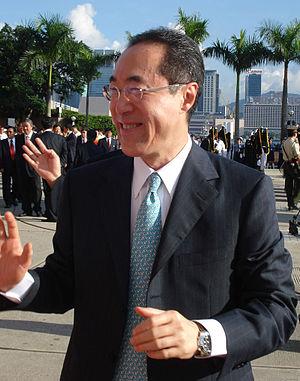
Henry Tang Ying-yen, né le 6 septembre 1952 à Hong Kong, est un homme politique hong-kongais.